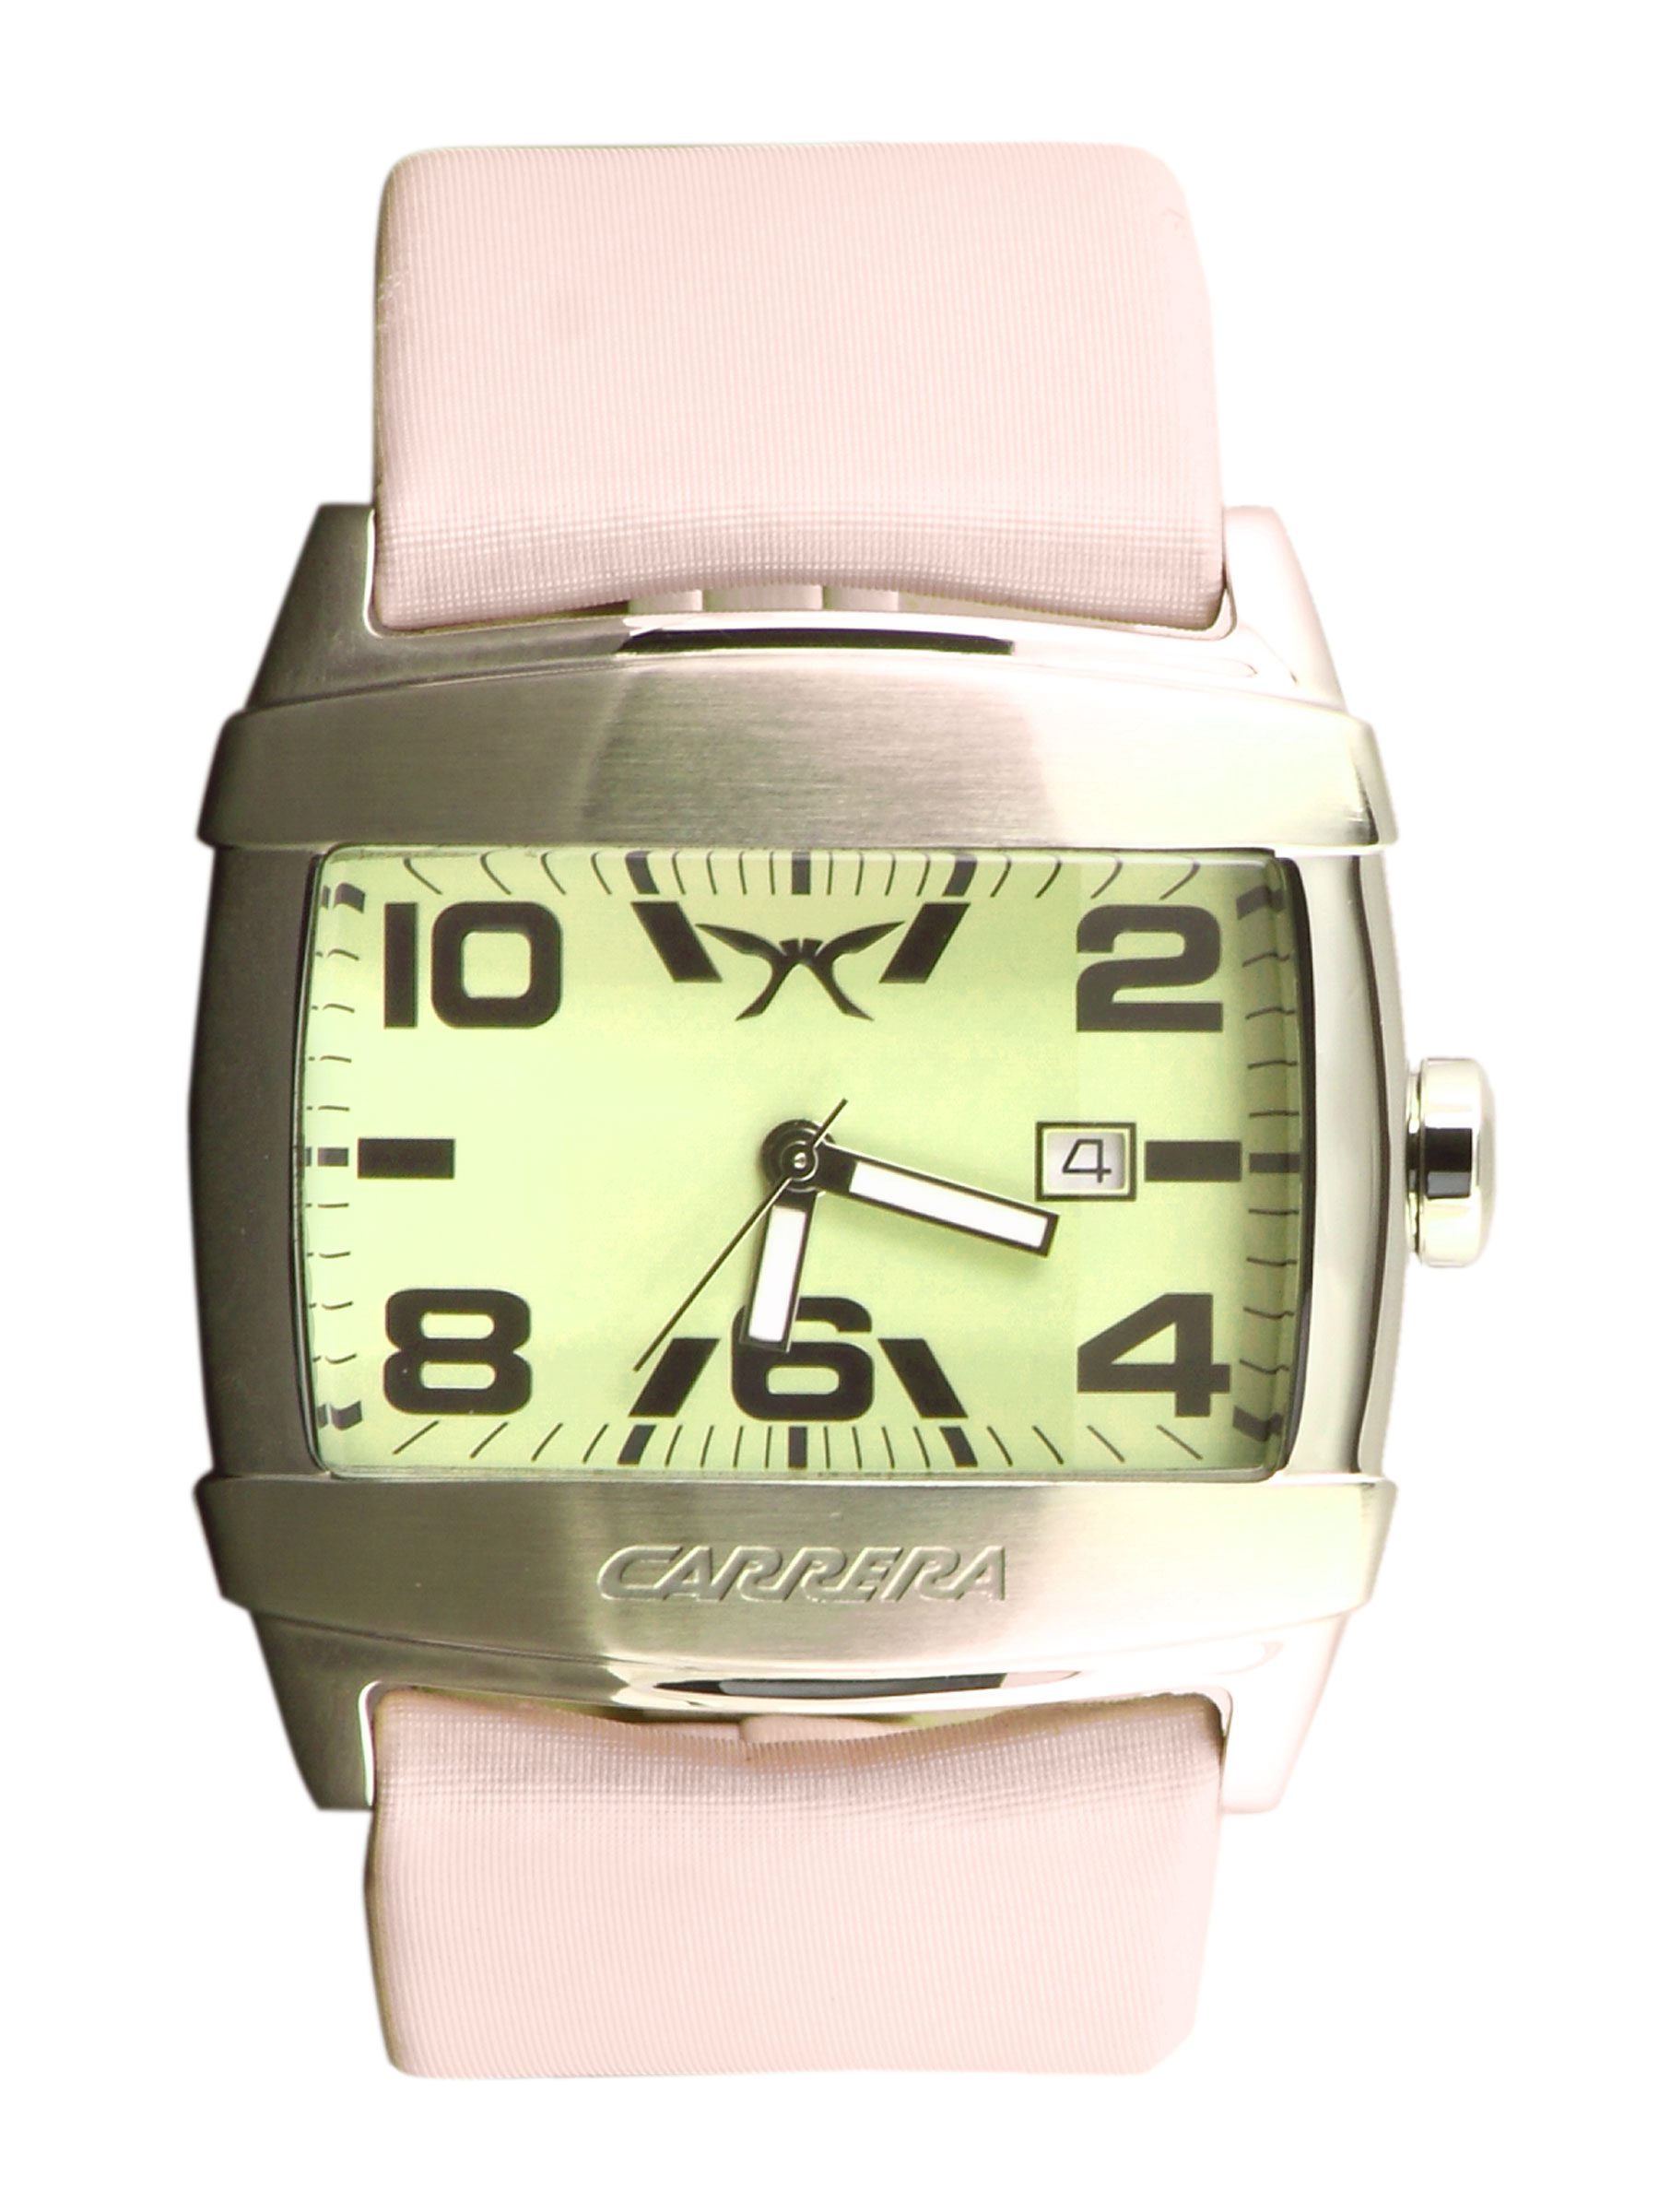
Carrera Women Sqaure dial Pink Watches
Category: Accessories / Watches / Watches
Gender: Women
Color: Pink
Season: Winter 2016
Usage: Casual